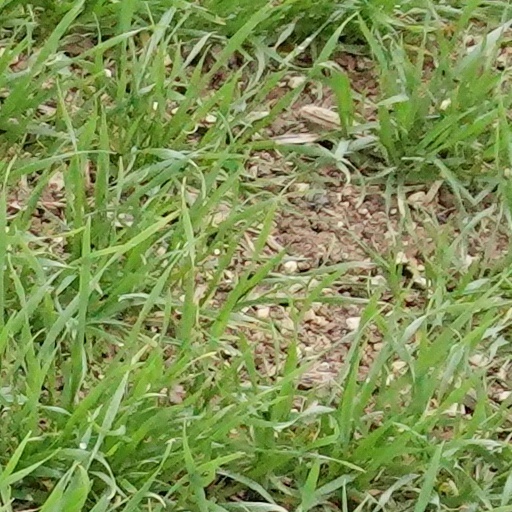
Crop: wheat